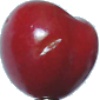
Label: Cherry 2